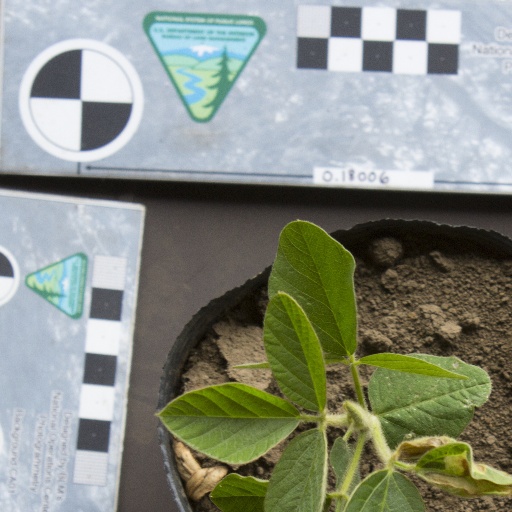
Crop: soybean